Christopher Bell (racing driver)

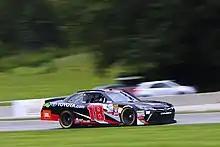
Bell's No. 18 Xfinity car at Road America in 2017

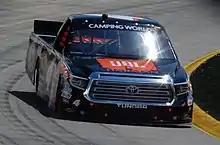
Bell's No. 4 truck at Martinsville in April 2017

In 2017, Bell won the second race of the season at Atlanta after winning the first two stages and passing Matt Crafton for the lead with 16 laps remaining. In May, Bell made his Pinty's Series and Xfinity Series debuts; in the former, he drove the No. 22 for 22 Racing at the season-opening race at Canadian Tire Motorsport Park. In the latter, he joined the No. 18 of Joe Gibbs Racing at Charlotte Motor Speedway as part of a seven-race schedule. He also drove the No. 20 at Iowa and Richmond International Raceway before returning to the No. 18 to drive at Kansas Speedway, Texas Motor Speedway, Phoenix International Raceway and Homestead-Miami Speedway. At Mosport, he was the lone American in the field as he finished 23rd after suffering a brake failure.